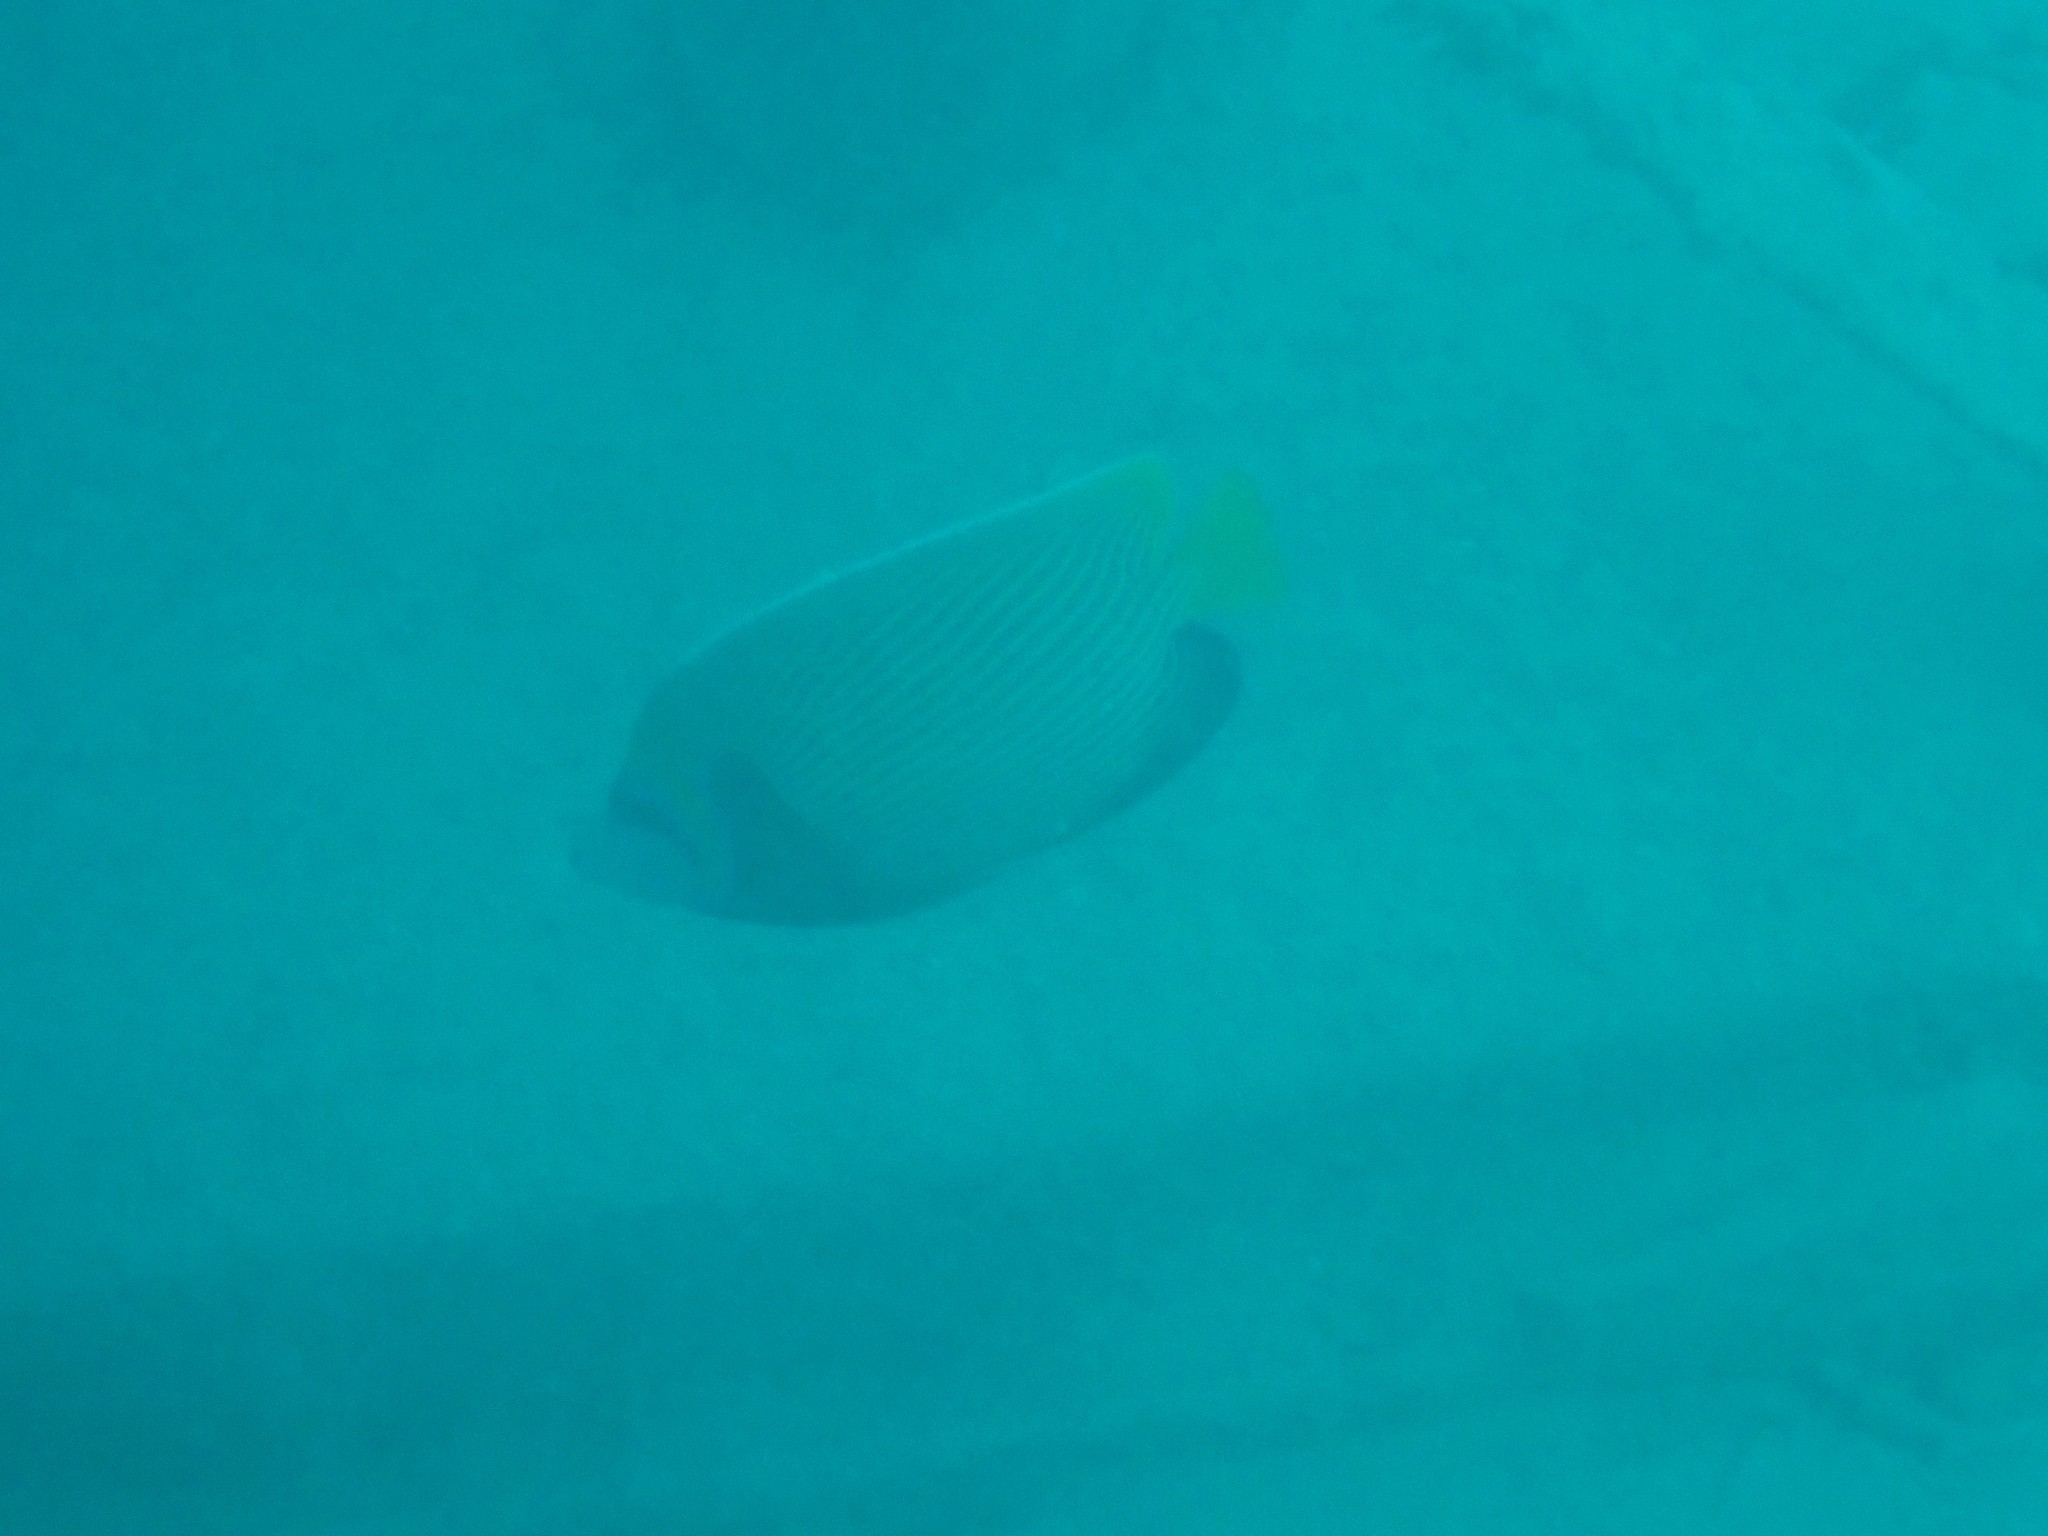
Pomacanthus imperator (Emperor Angelfish)